Siesta Key (TV series)

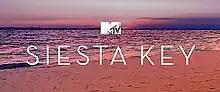

Siesta Key is an American reality television series that premiered on MTV from July 31, 2017 to January 19, 2023. The show is inspired by the mid-2000s reality television series "". The fifth season, subtitled "Miami Moves", premiered on October 27, 2022.